Florence Nagle

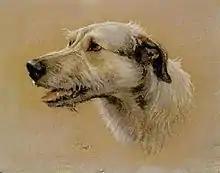
"Sir Michael of Sheppey", Nagle's first Irish Wolfhound, painting by Aldin

As a child, Nagle had a Pomeranian and a Bulldog, but was promised she could have a larger dog once her schooling was completed. In 1913 her dream came to fruition with the purchase of her first Irish Wolfhound, Manin Michael, for £5. James Nagle subsequently registered the dog with the Kennel Club, before it was transferred to the ownership of Mr and Mrs Nagle, and its name changed to Sir Michael of Sheppey in May 1917. Food shortages during the First World War resulted in an official prohibition on dog breeding, but Nagle ignored it and bred her first litter from a bitch called Lady Alma of Sheppey.